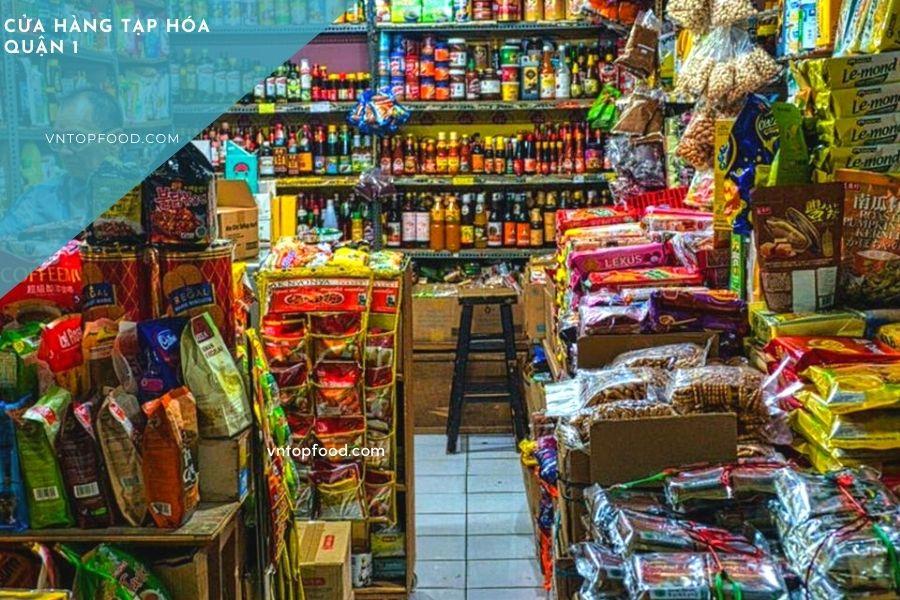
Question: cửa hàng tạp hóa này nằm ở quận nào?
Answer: quận 1